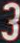
Number: 3